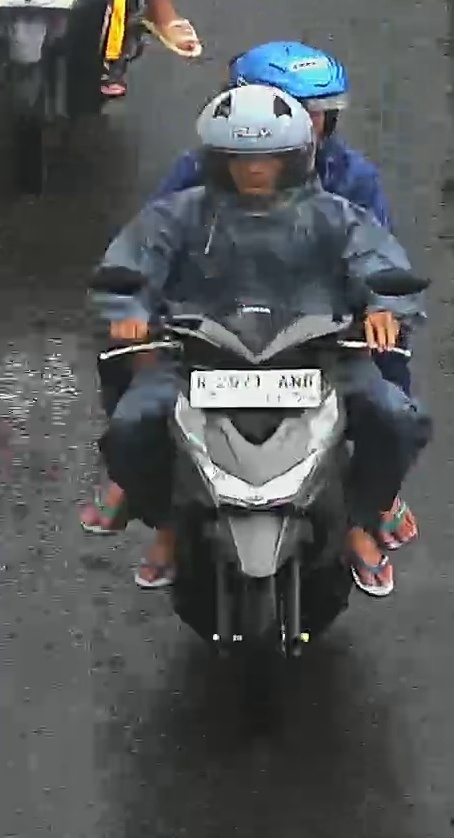
person-with-helmet: 2
person-without-helmet: 0